Agatha Christie bibliography

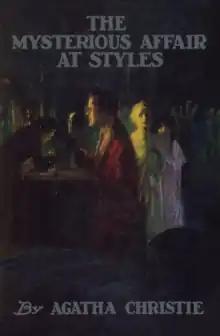
First edition cover of "The Mysterious Affair at Styles", published in 1920

Initially in chronological order by UK publication date, even when the book was published first in the US or serialised in a magazine in advance of publication in book form.